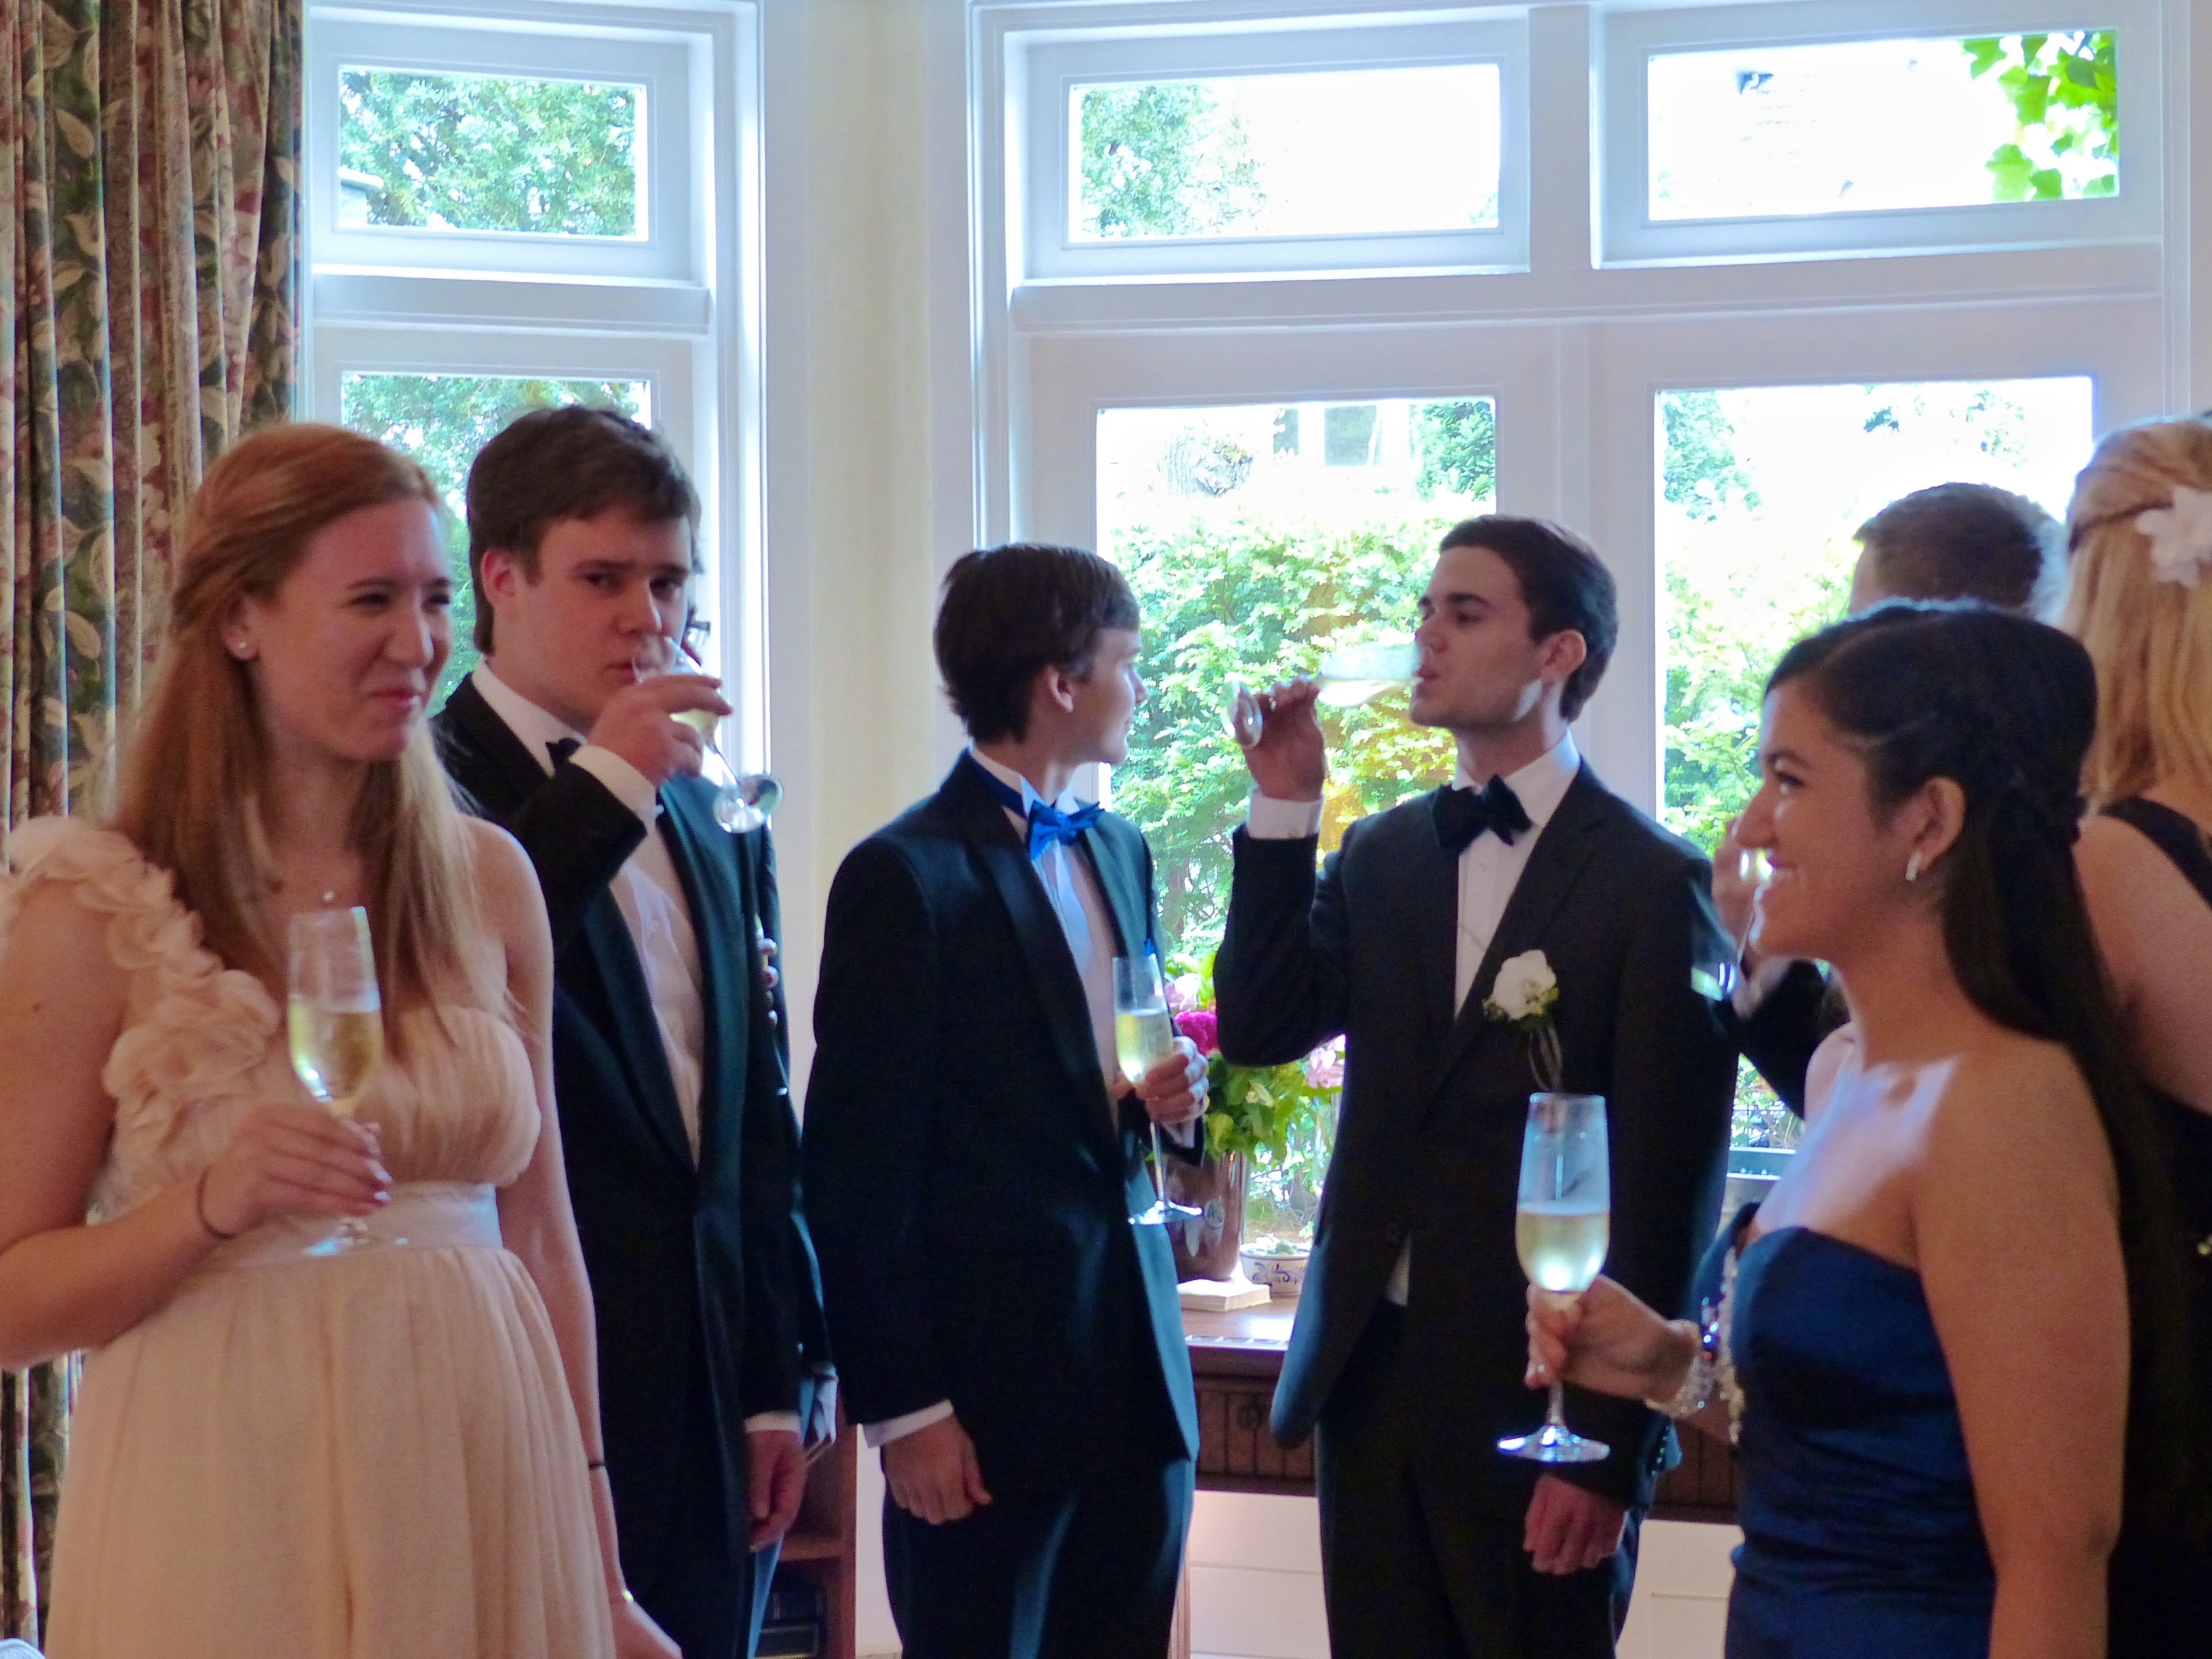
wedding, ceremony, party, event, highschool, prom